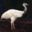
Label: bird